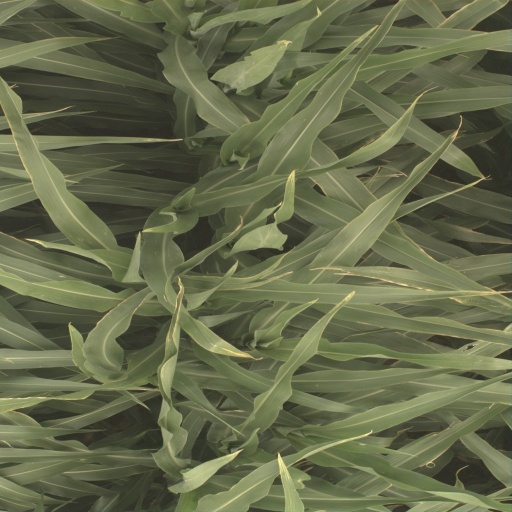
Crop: sorghum